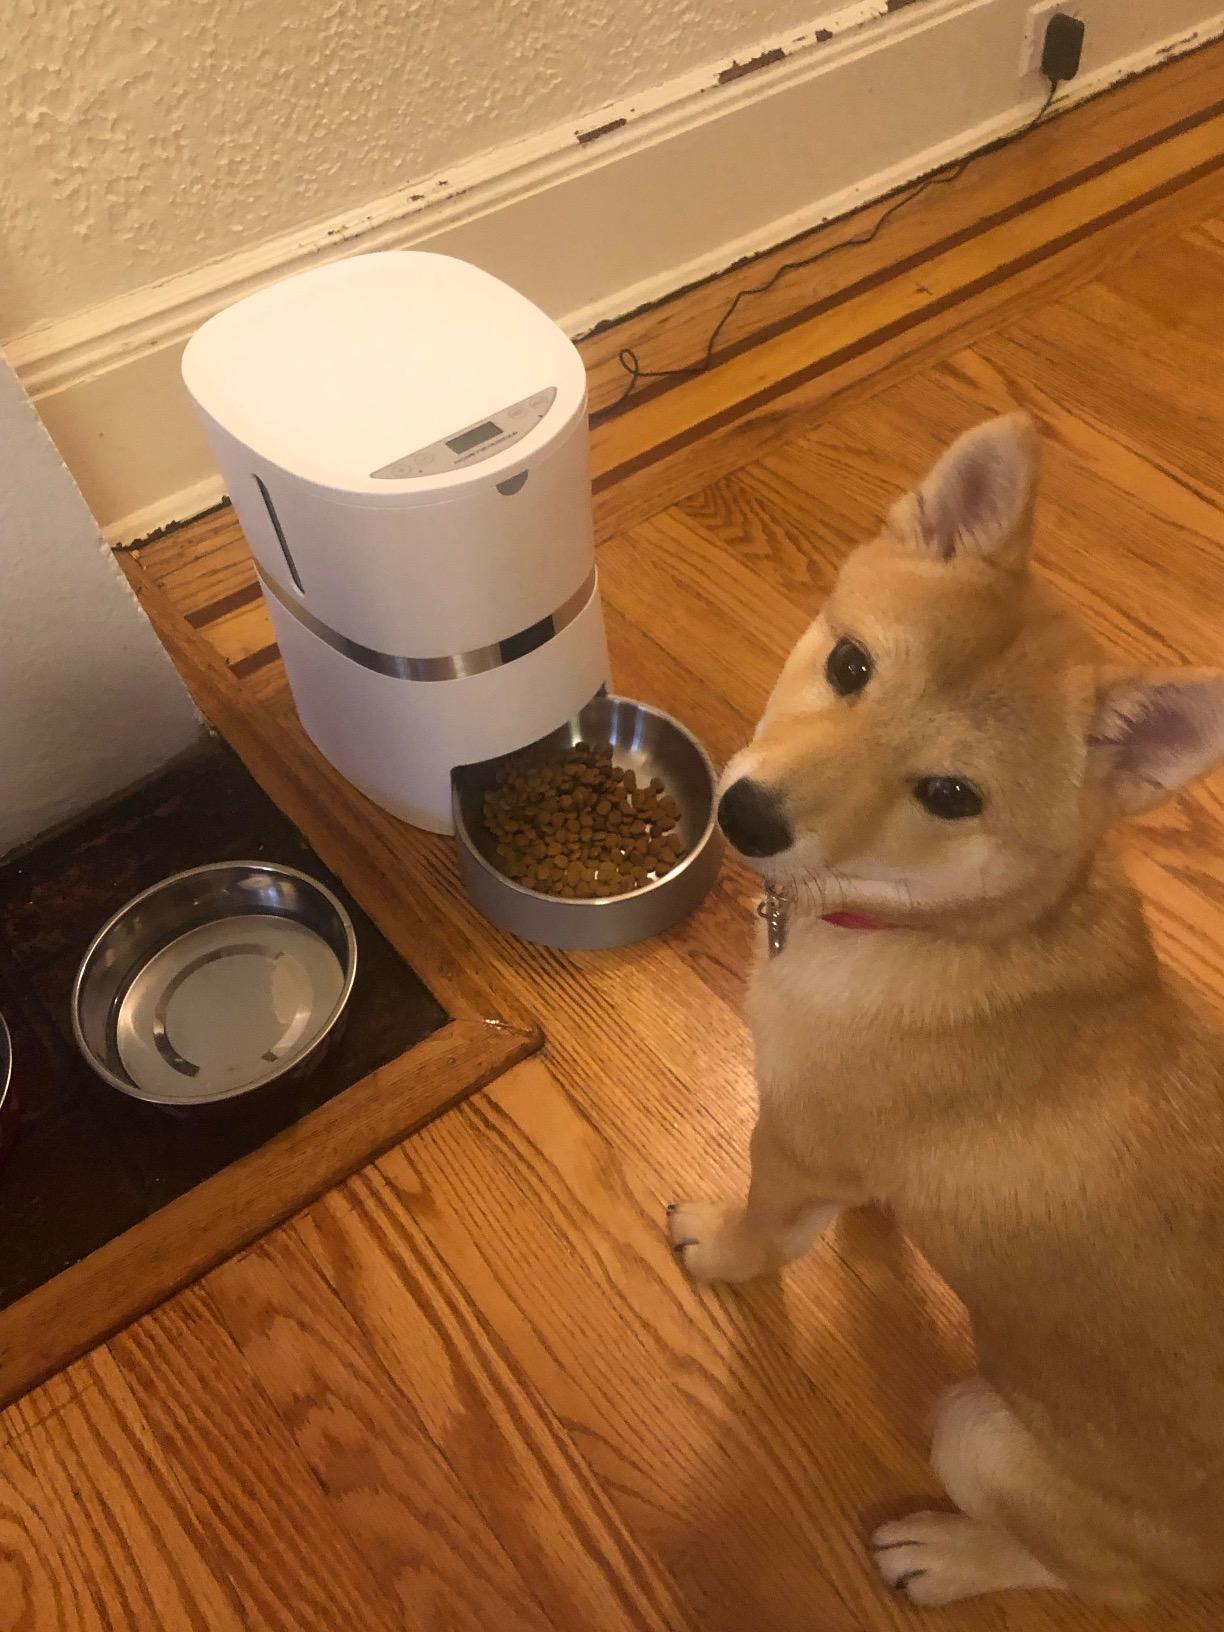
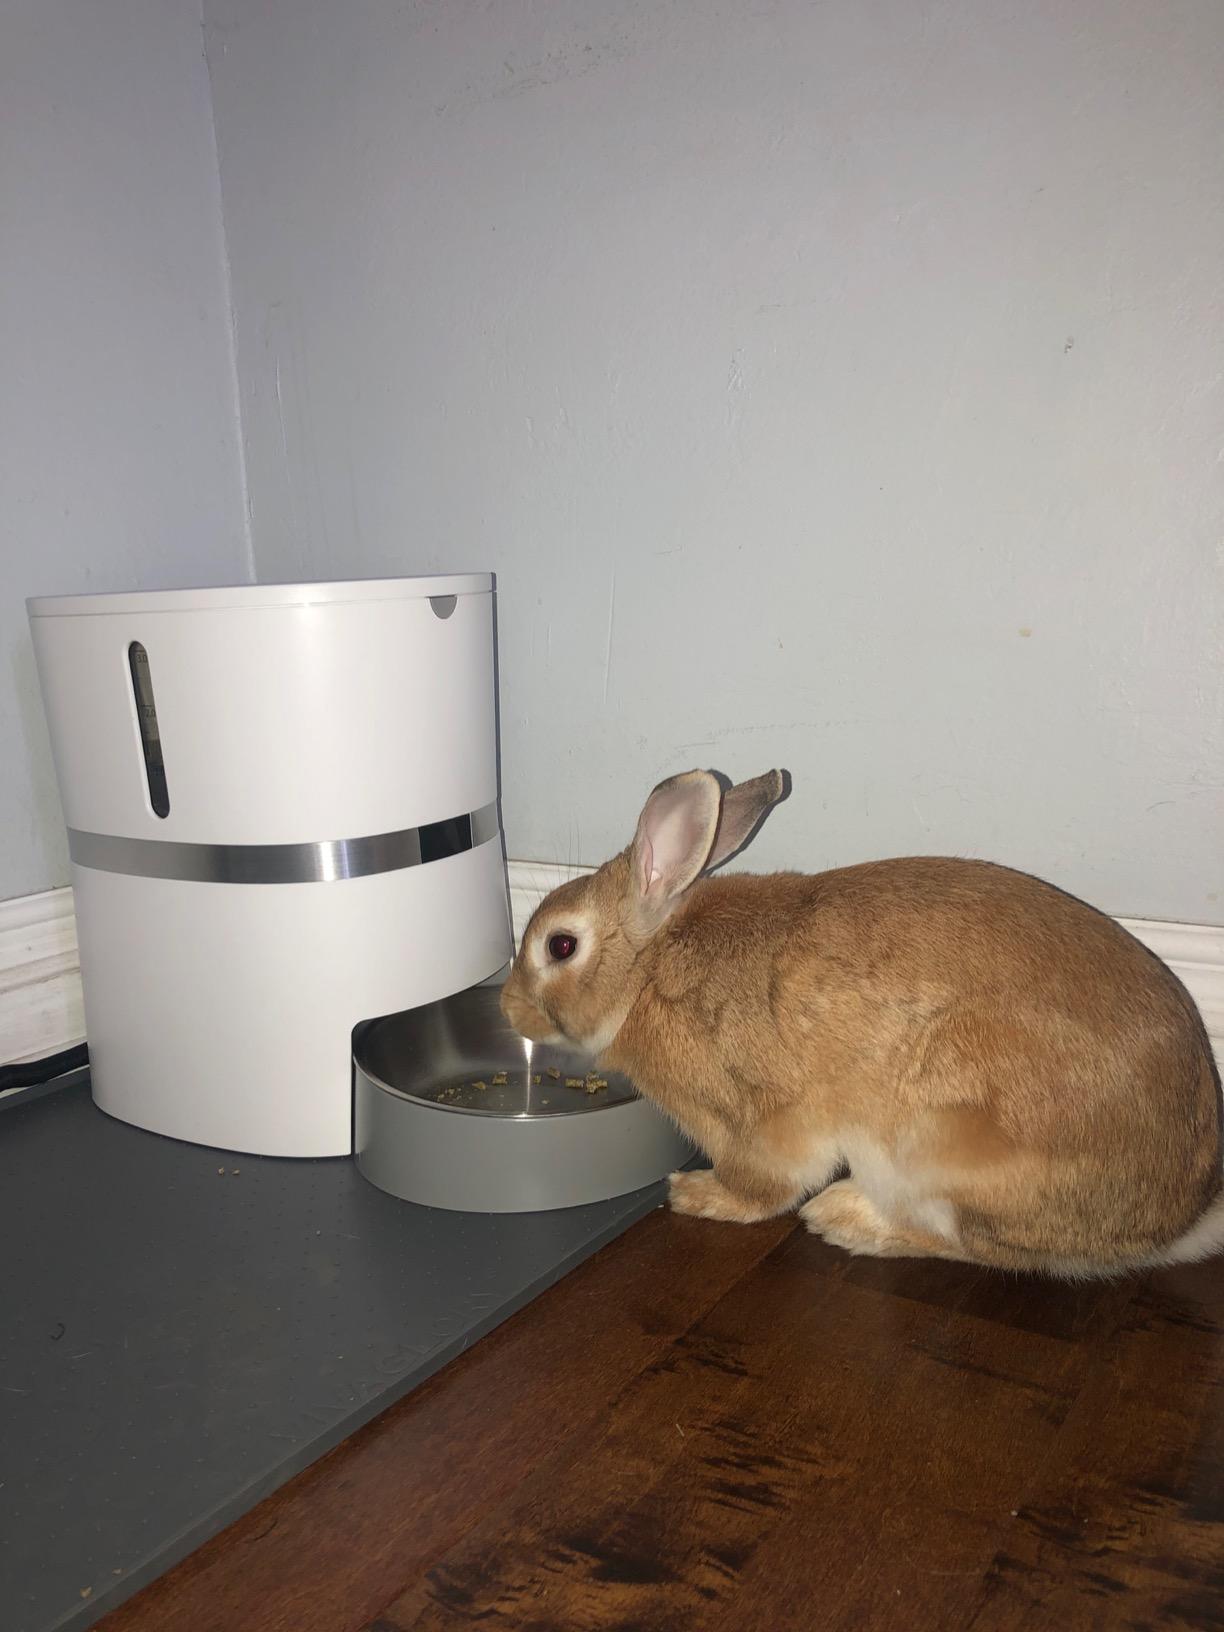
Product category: items_feeder
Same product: yes